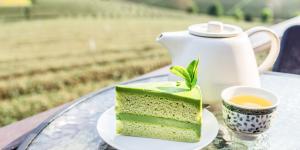
bizcocho de aguacate